Tom Shull

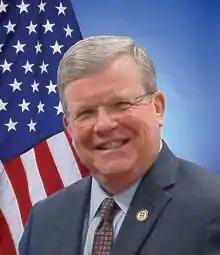
Tom Shull is the first civilian Director/CEO of the Army & Air Force Exchange Service.

Tom Shull is an American businessman and Director/CEO of the Army & Air Force Exchange Service (Exchange), No. 51 on the National Retail Federation's Top 100 Retailers list. Shull joined the Exchange in 2012 as the first civilian to lead the Department of Defense's largest retailer. He also serves on the Exchange's board of directors.